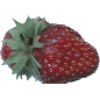
Label: Strawberry Wedge 1